Cainta

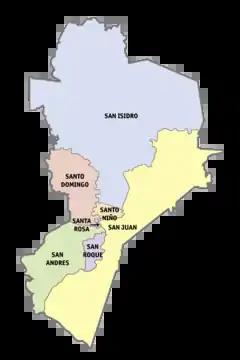

Founded on November 30, 1571, Cainta was a fiercely independent village that fought valiantly against the Spaniards but was later defeated and became a "visita" (annex) of Taytay in 1571 under the Jesuits. Changes in ecclesiastical administration made Cainta a part of Pasig under the Augustinians but it was deeded back to the Jesuits by the King of Spain in 1696. Cainta became a separate township in 1760.